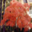
Label: maple_tree